Wasit Wetland Centre

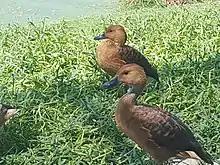
A pair of fulvous whistling ducks ("Dendrocygna bicolor") at Wasit Wetland Centre

Wasit Wetland Centre is a conservation area in Sharjah, United Arab Emirates. It preserves an area of a type of wetland (sabkha or salt plain) once common along the western coastal plains of the UAE and consists of a visitor centre with viewing points to both captive and wild birds, as well as extensive areas of dunes, mud flats, salty lagoons and freshwater pools.